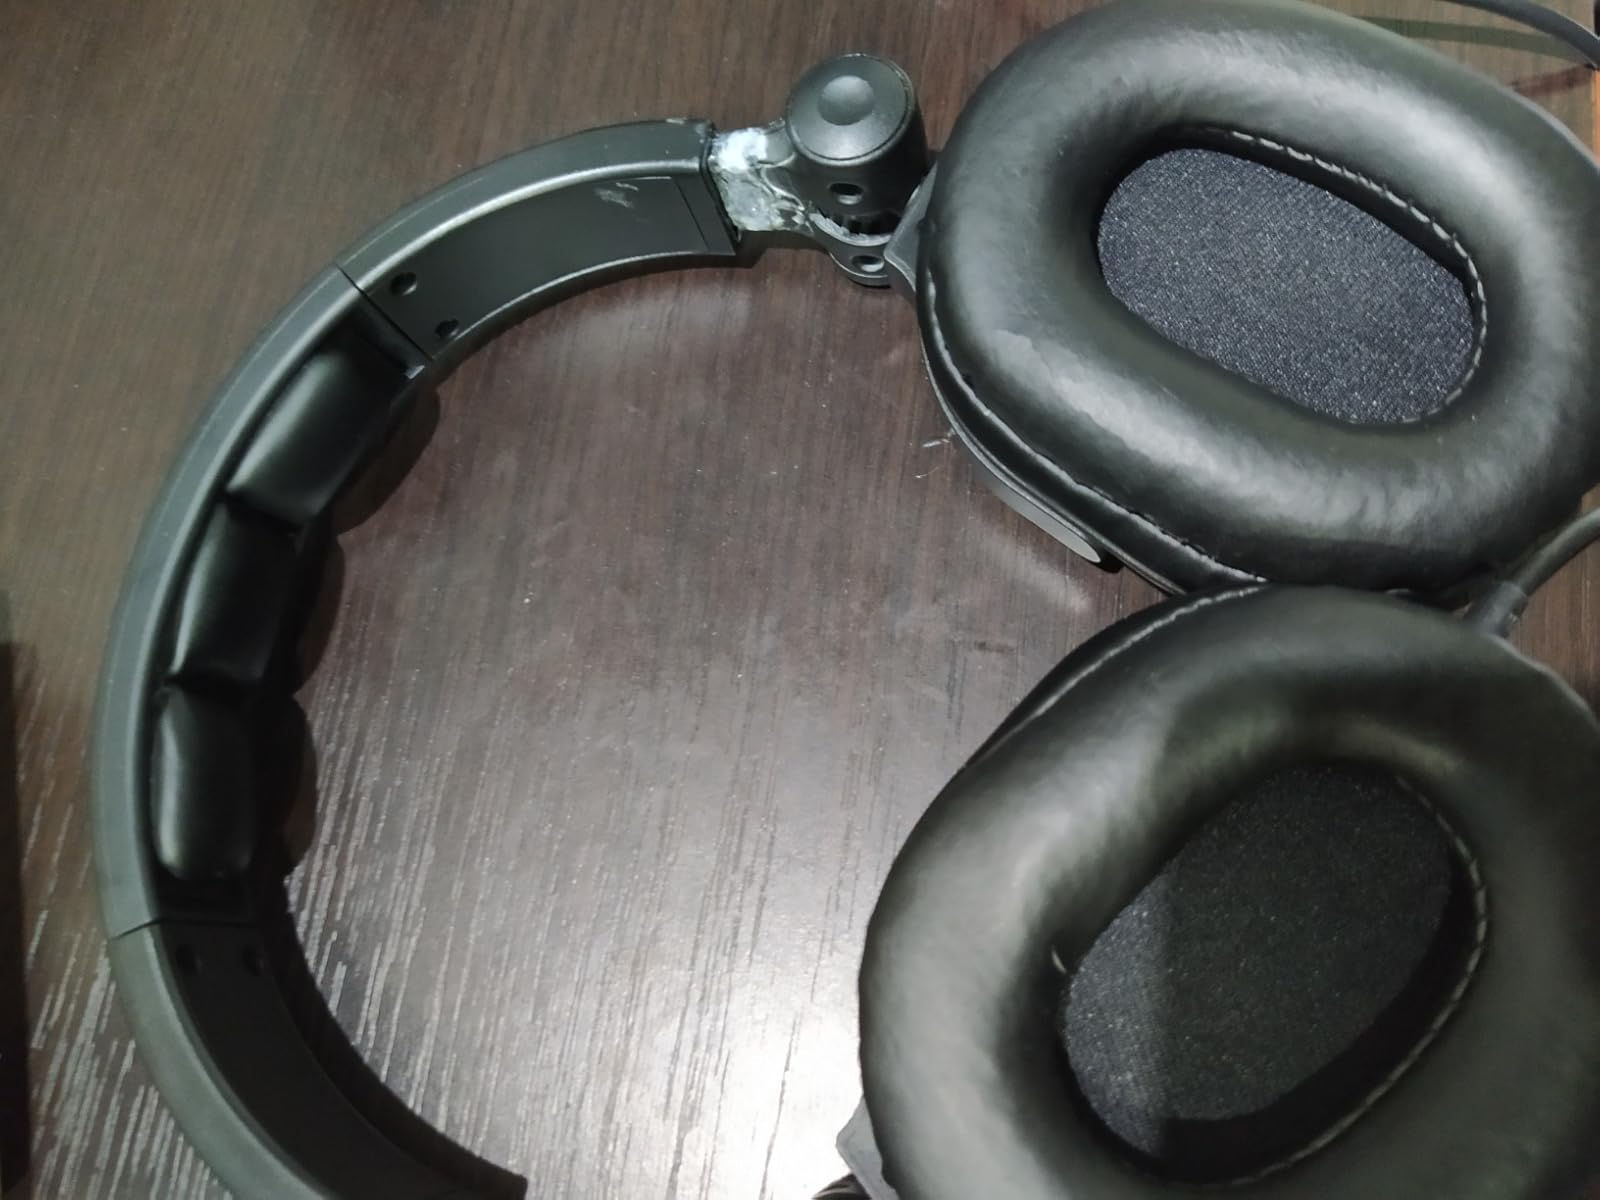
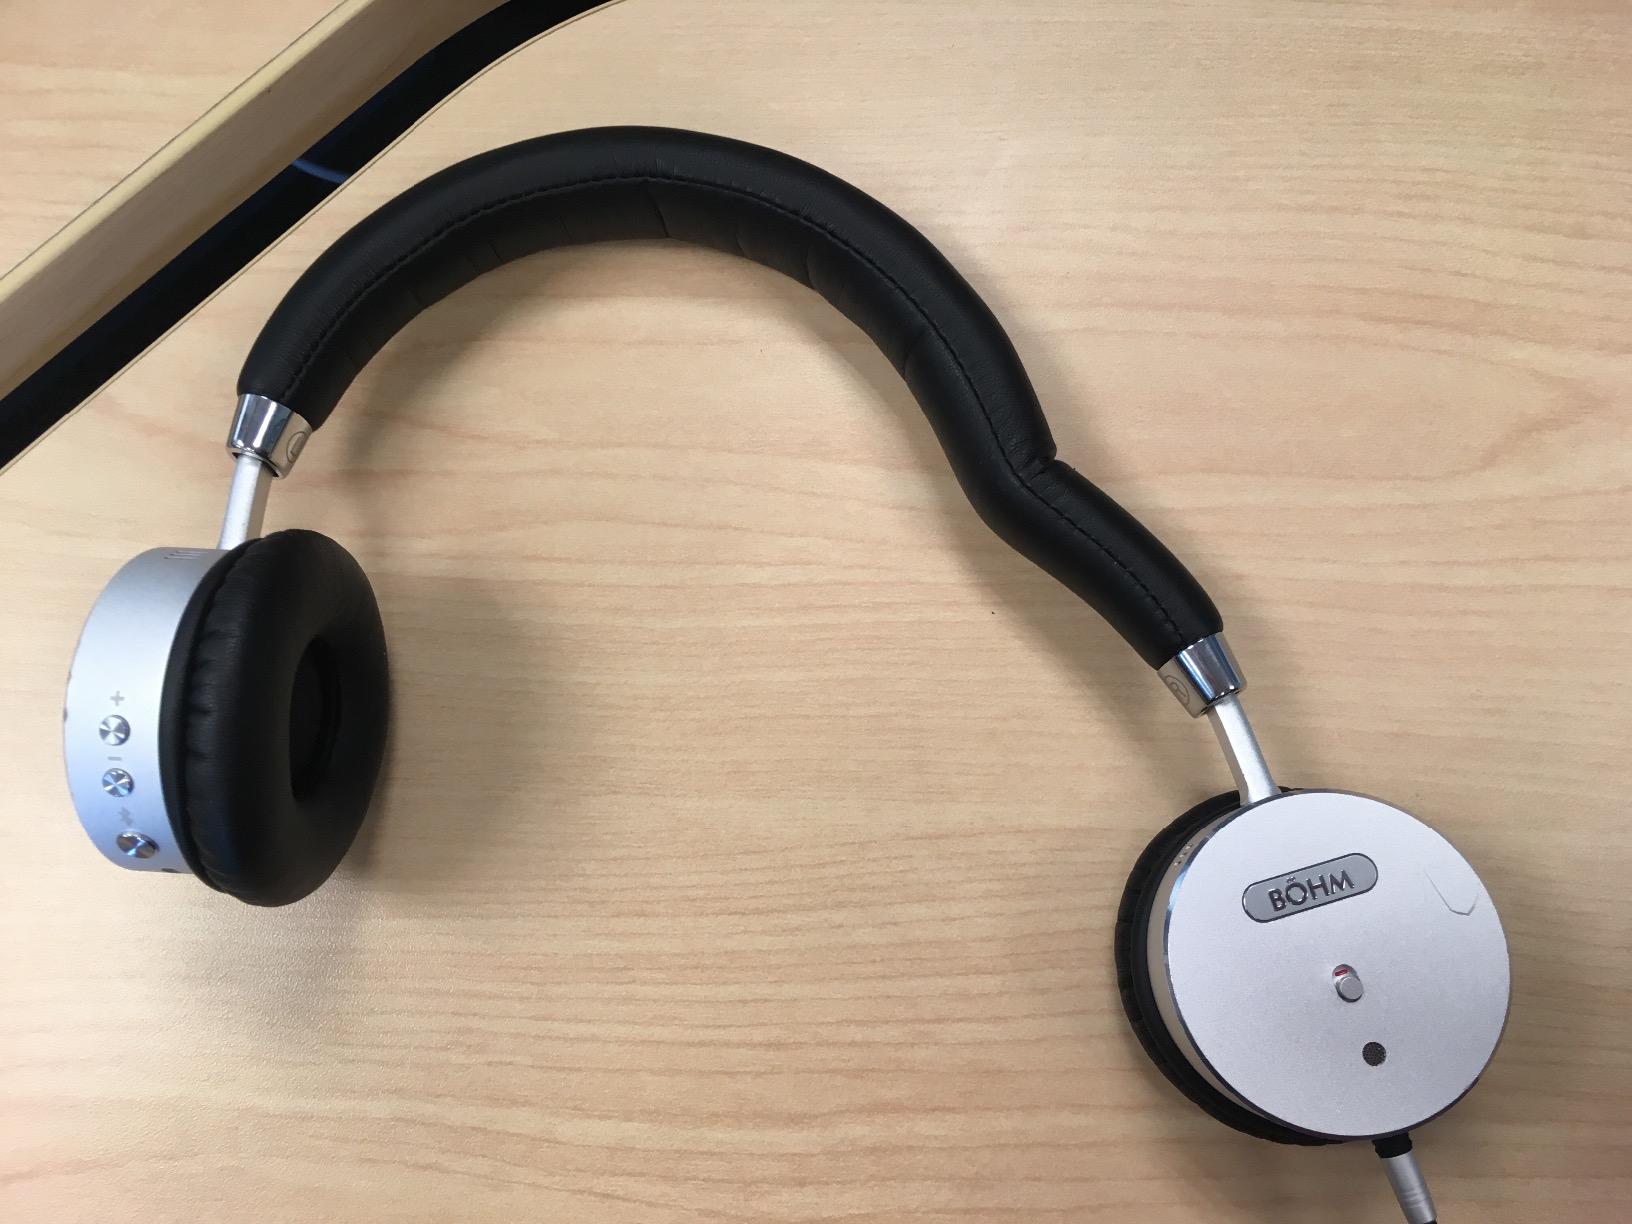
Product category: headphones
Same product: no